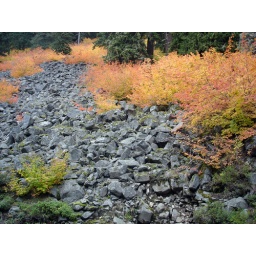
This plant was all over the place and really stood out against all the green and gray of the mountain.